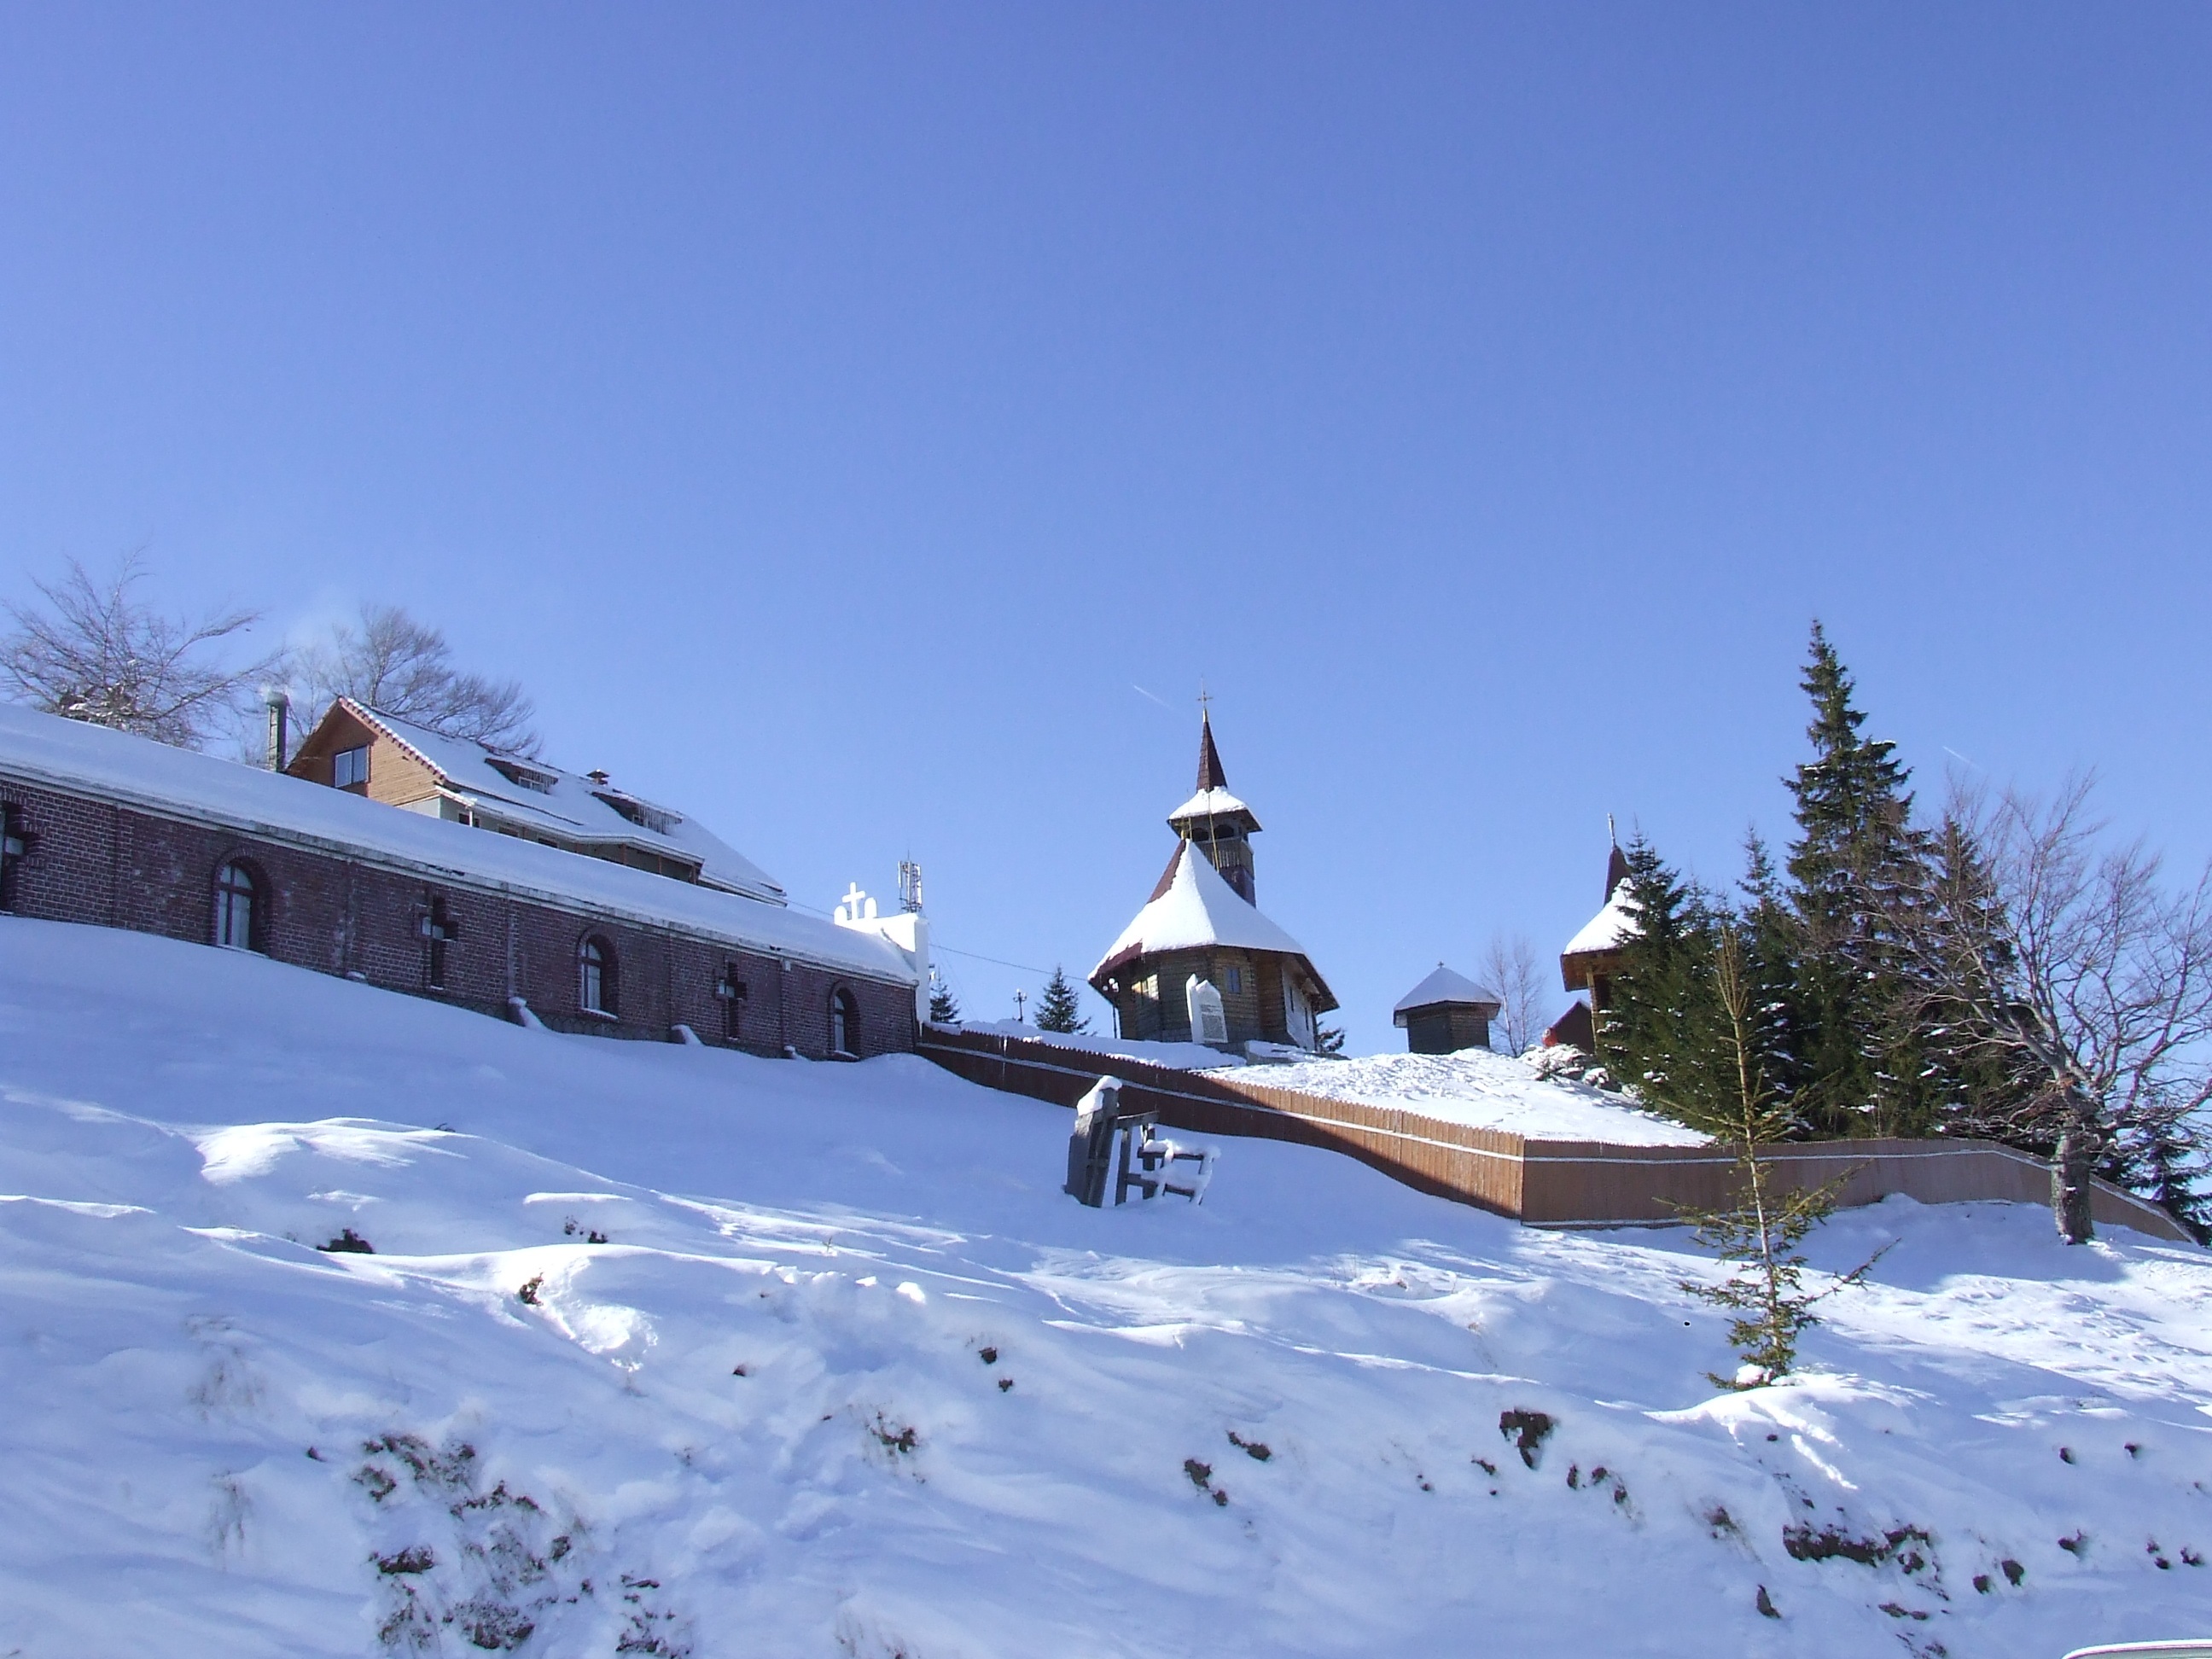
landscape, mountain, snow, winter, mountain range, weather, skiing, season, winter sport, resort, alps, piste